Shijiazhuang

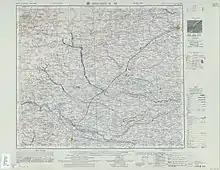
Map including Shijiazhuang (labeled as SHIH-MEN (SHIHKIACHWANG) ) (AMS, 1954)

Shijiazhuang is located in south-central Hebei, and is part of the Bohai Economic Rim. Its administrative area ranges in latitude from 37° 27' to 38° 47' N, and the longitude 113° 30' to 115° 20' E. The prefecture-level city reaches a north–south extent and a wide from east to west. The prefecture has borders stretching long and covers an area of . Bordering prefecture-level cities in Hebei are Hengshui (E), Xingtai (S), and Baoding (N/NE). To the west lies the province of Shanxi.